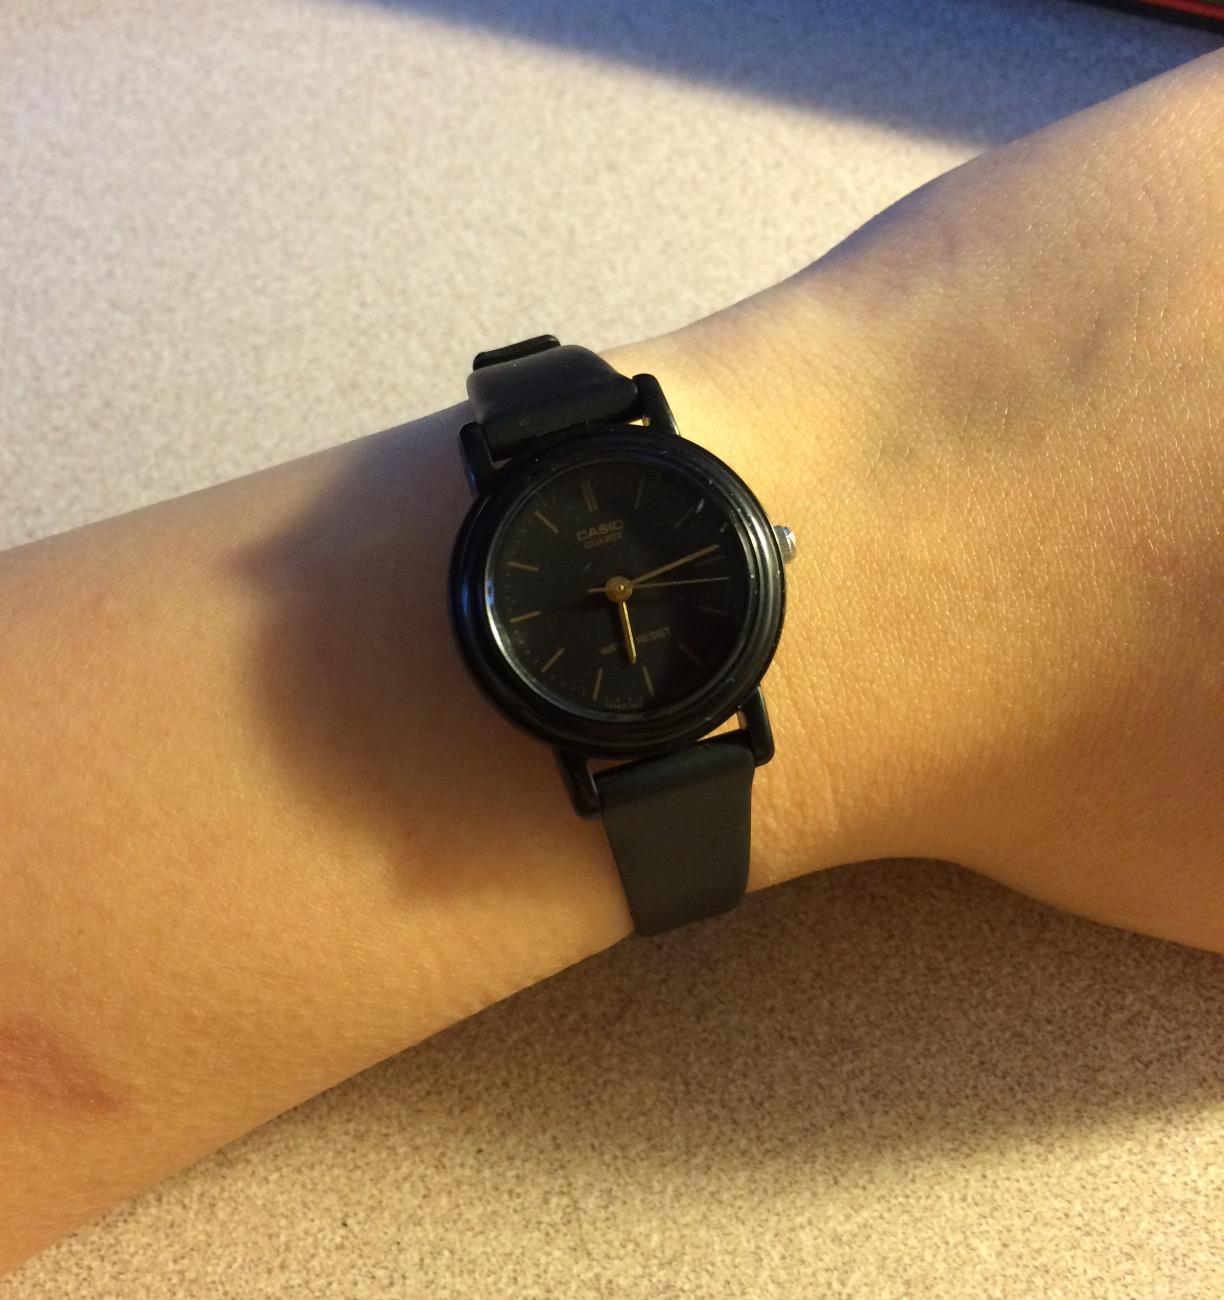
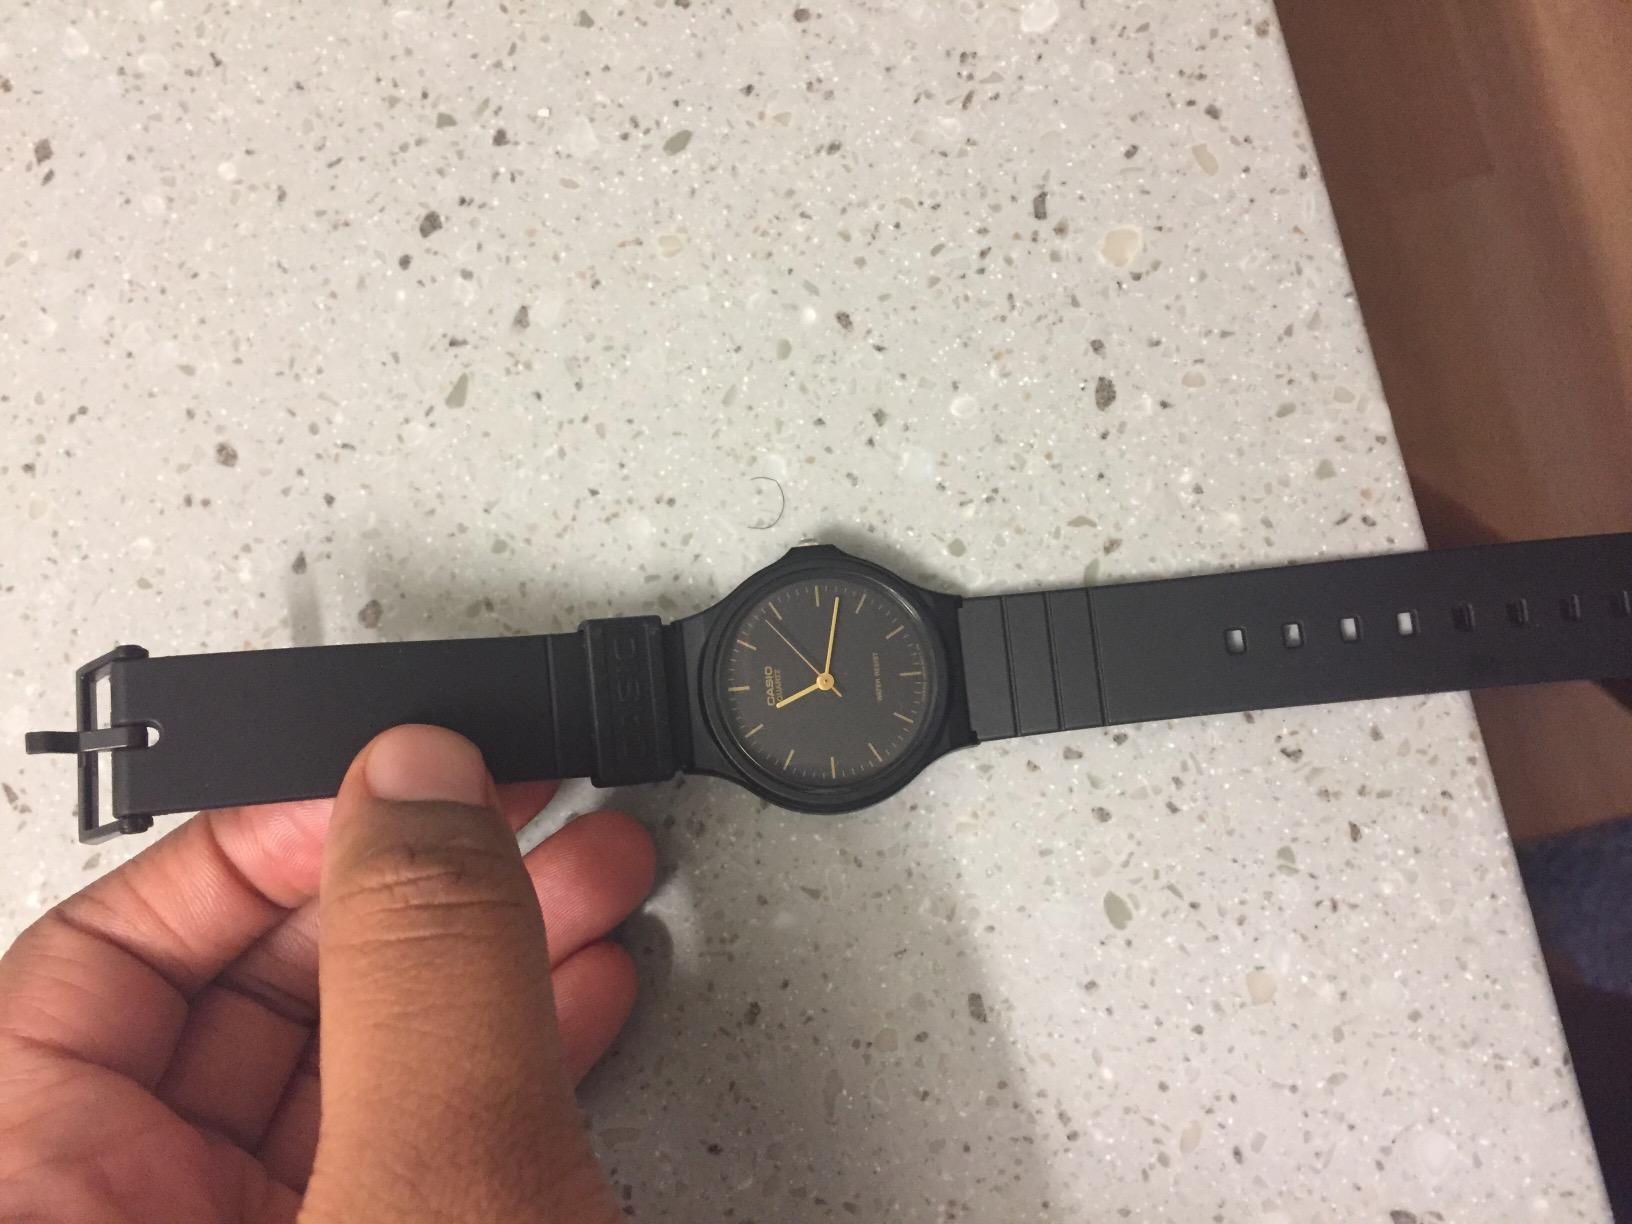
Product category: accessories_watch
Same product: no